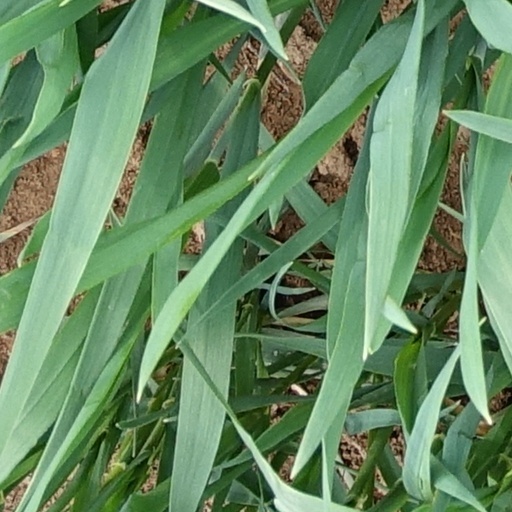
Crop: wheat